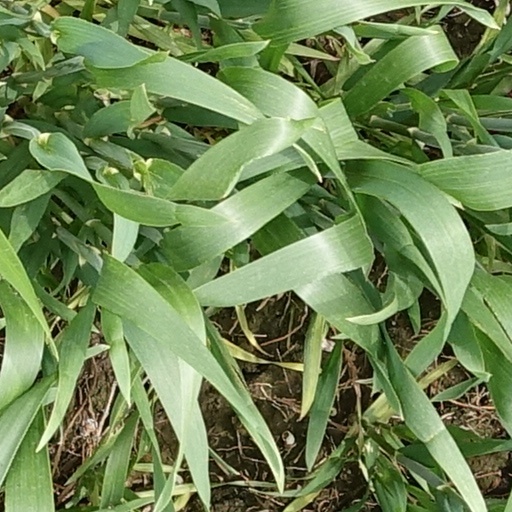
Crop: wheat